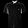
Label: Shirt